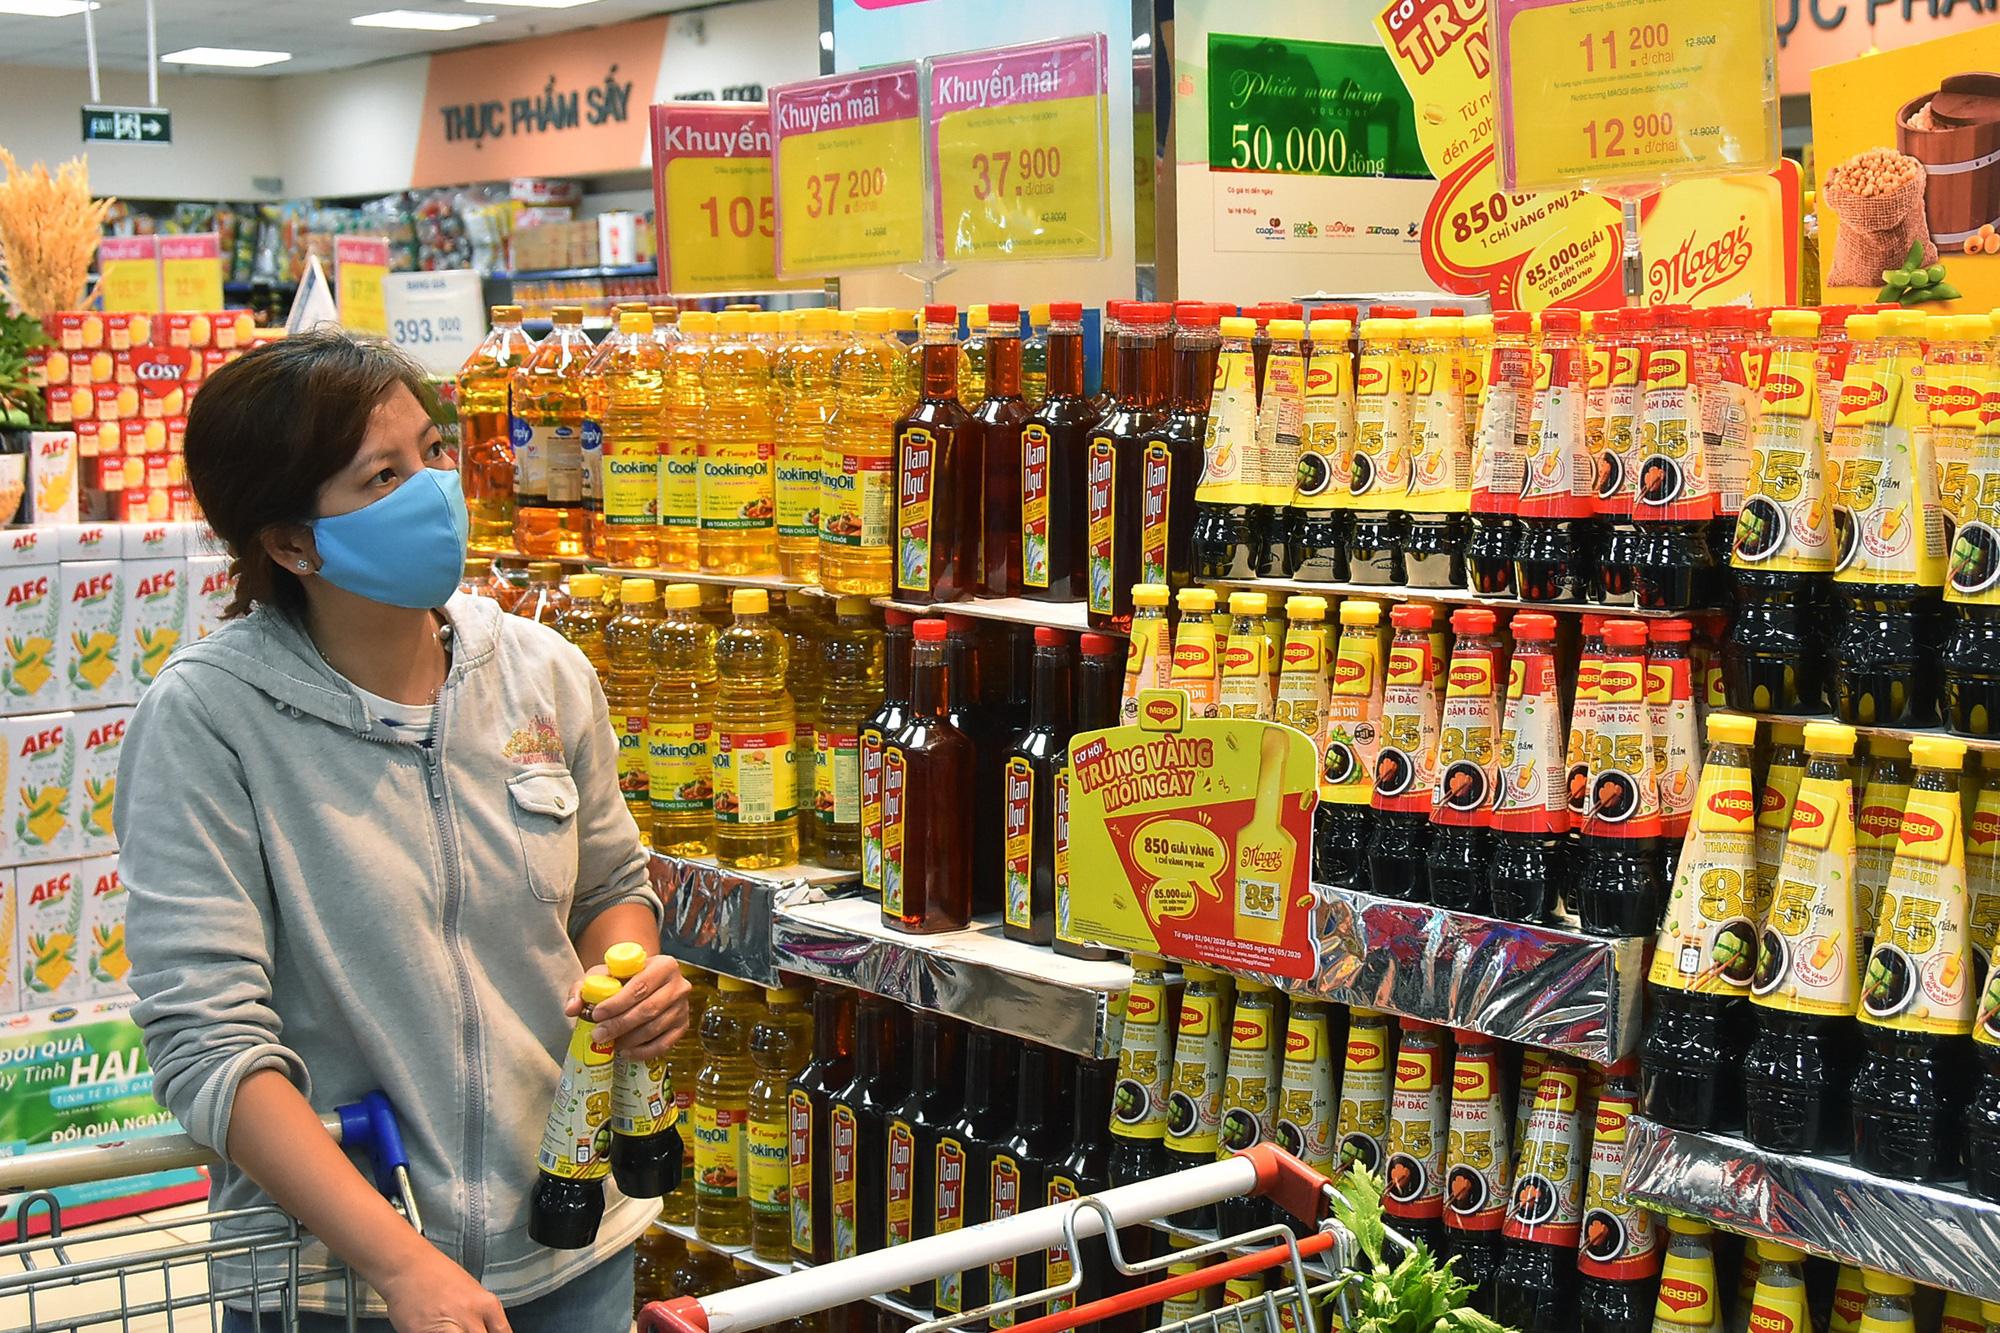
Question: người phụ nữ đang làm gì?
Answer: đang lựa nước tương trong siêu thị